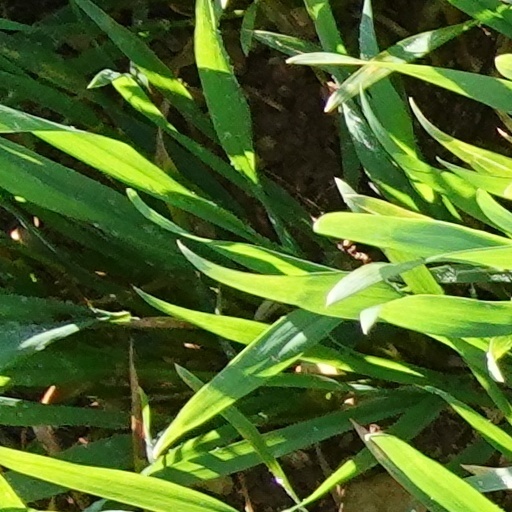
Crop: wheat